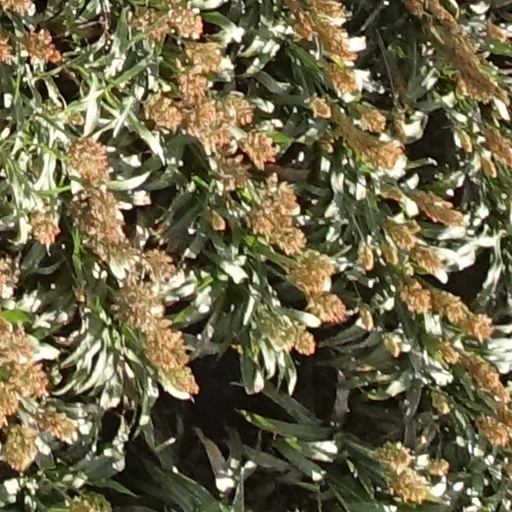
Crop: sorghum